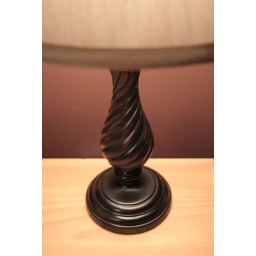
3-8-08 New lamp in my bedroom and it's already surprisingly dusty! dang.